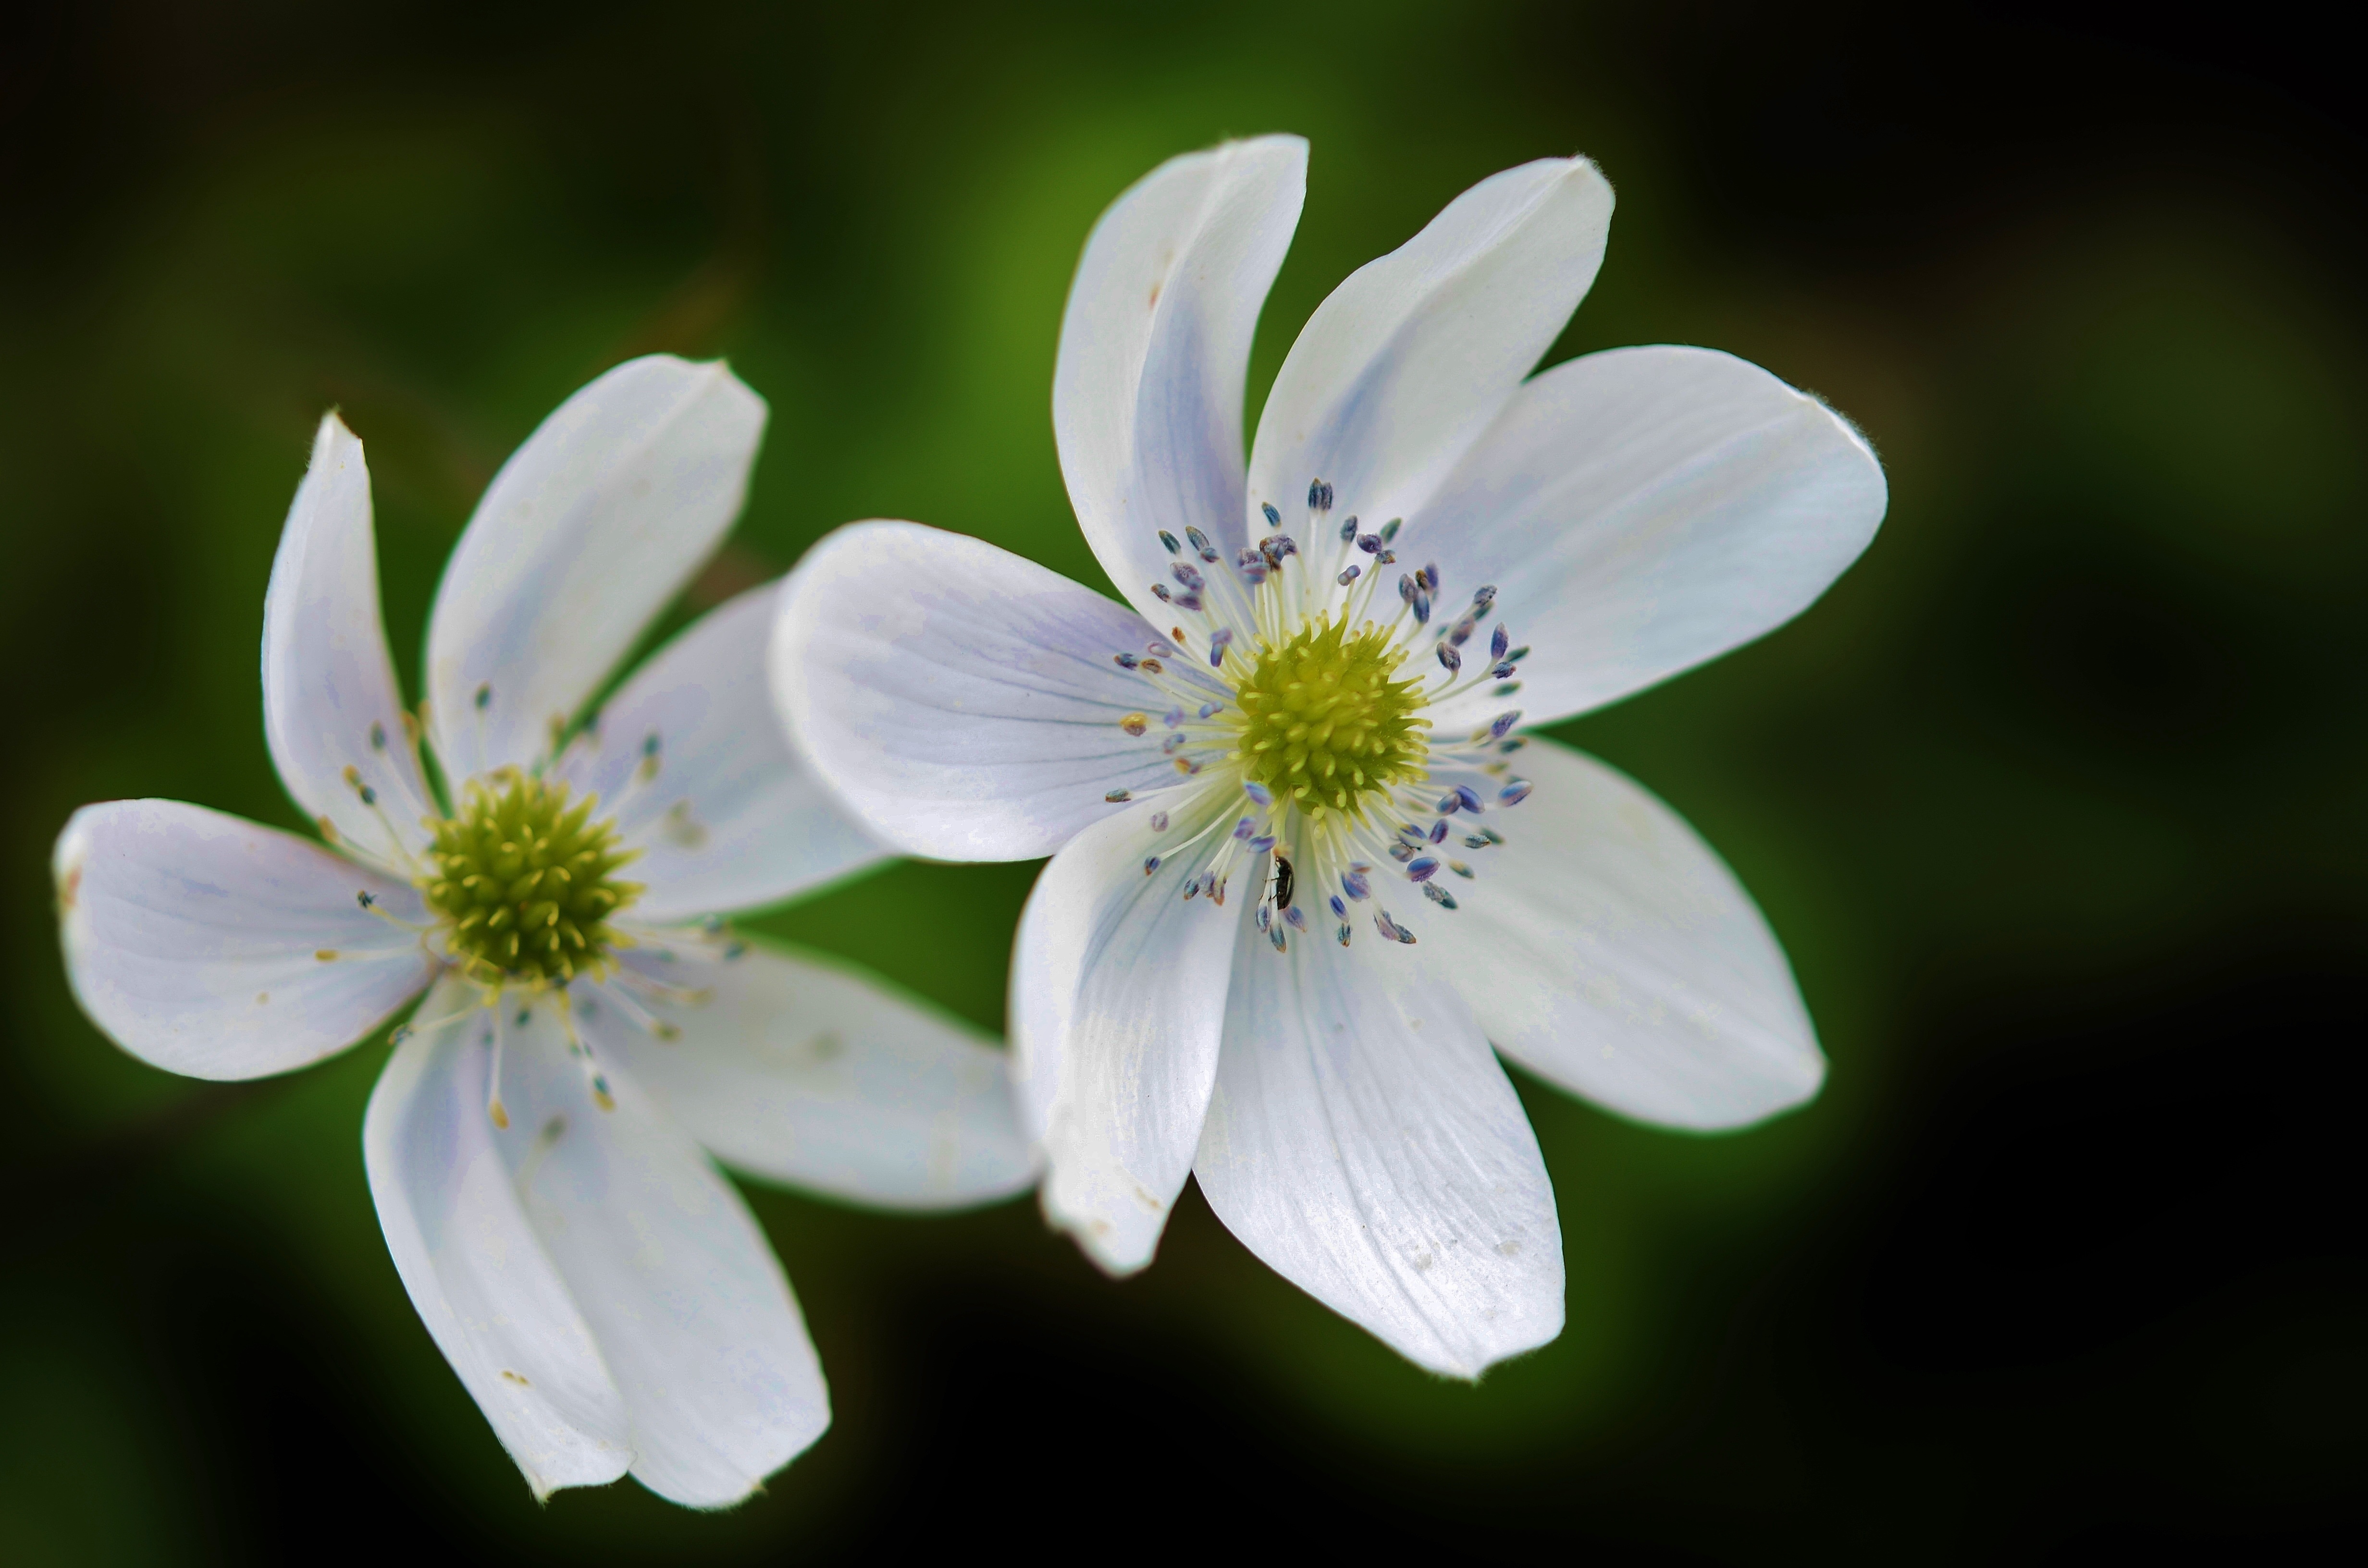
nature, blossom, plant, white, photography, leaf, flower, petal, bloom, floral, green, produce, natural, botany, blooming, garden, flora, wildflower, close up, macro photography, flowering plant, oxeye daisy, land plant